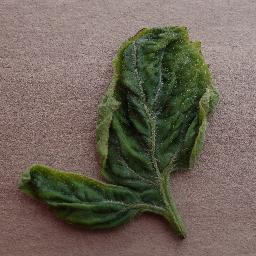
Label: Tomato___Tomato_Yellow_Leaf_Curl_Virus